Sri Vikrama Rajasinha

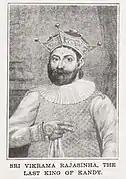
Sri Vikrama Rajasinha, King of Kandy.

Sri Vikrama Rajasinha (Sinhala:ශ්‍රී වික්‍රම රාජසිංහ, Tamil:ஸ்ரீ விக்கிரம ராஜசிங்கன் Telugu:శ్రీ విక్రమ రాజసింహ; 1780 – 30 January 1832), born Kannasamy, was the last of four kings to rule the Kingdom of Kandy in Sri Lanka. Being crowned king in 1798 with the backing of Pilamathalawe Adikaram, his capture by the British in 1815 effectively concluded the 2,300-year Sinhalese monarchy on the island. The Nayak Kings were of Telugu origin and practiced Shaivite Hinduism and were patrons of Theravada Buddhism. The Nayak rulers played a huge role in reviving Buddhism in the island. They spoke Telugu and Tamil, and used Tamil as the court language in Kandy alongside Sinhala.